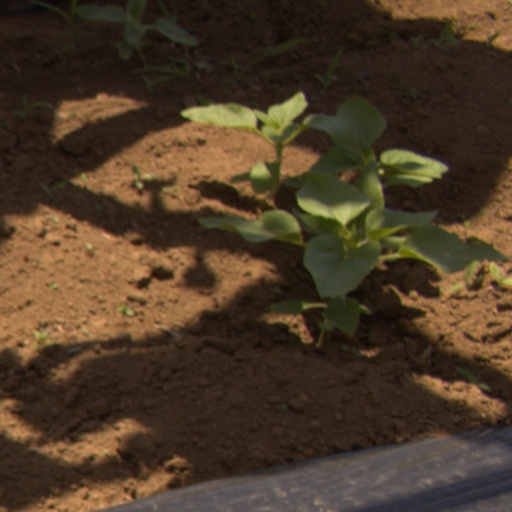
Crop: Jerusalem artichoke